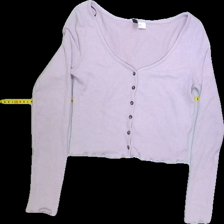
View: front
Type: Blouse
Category: Ladies
Brand: H&M
Colors: Purple
Material: 64%polyester 33%viscose 3%elastane
Pattern: Plain
Cut: V-collar, Cropped
Size: S
Season: All
Trend: No trend
Stains: No
Price range: 50-100
Recommended usage: Export